Apostolic Prefecture of the North Pole

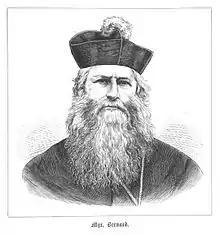
Bernard Bernard, the last bishop of the prefecture

The Roman Catholic Apostolic Prefecture of the North Pole existed from 1855 to 1869.